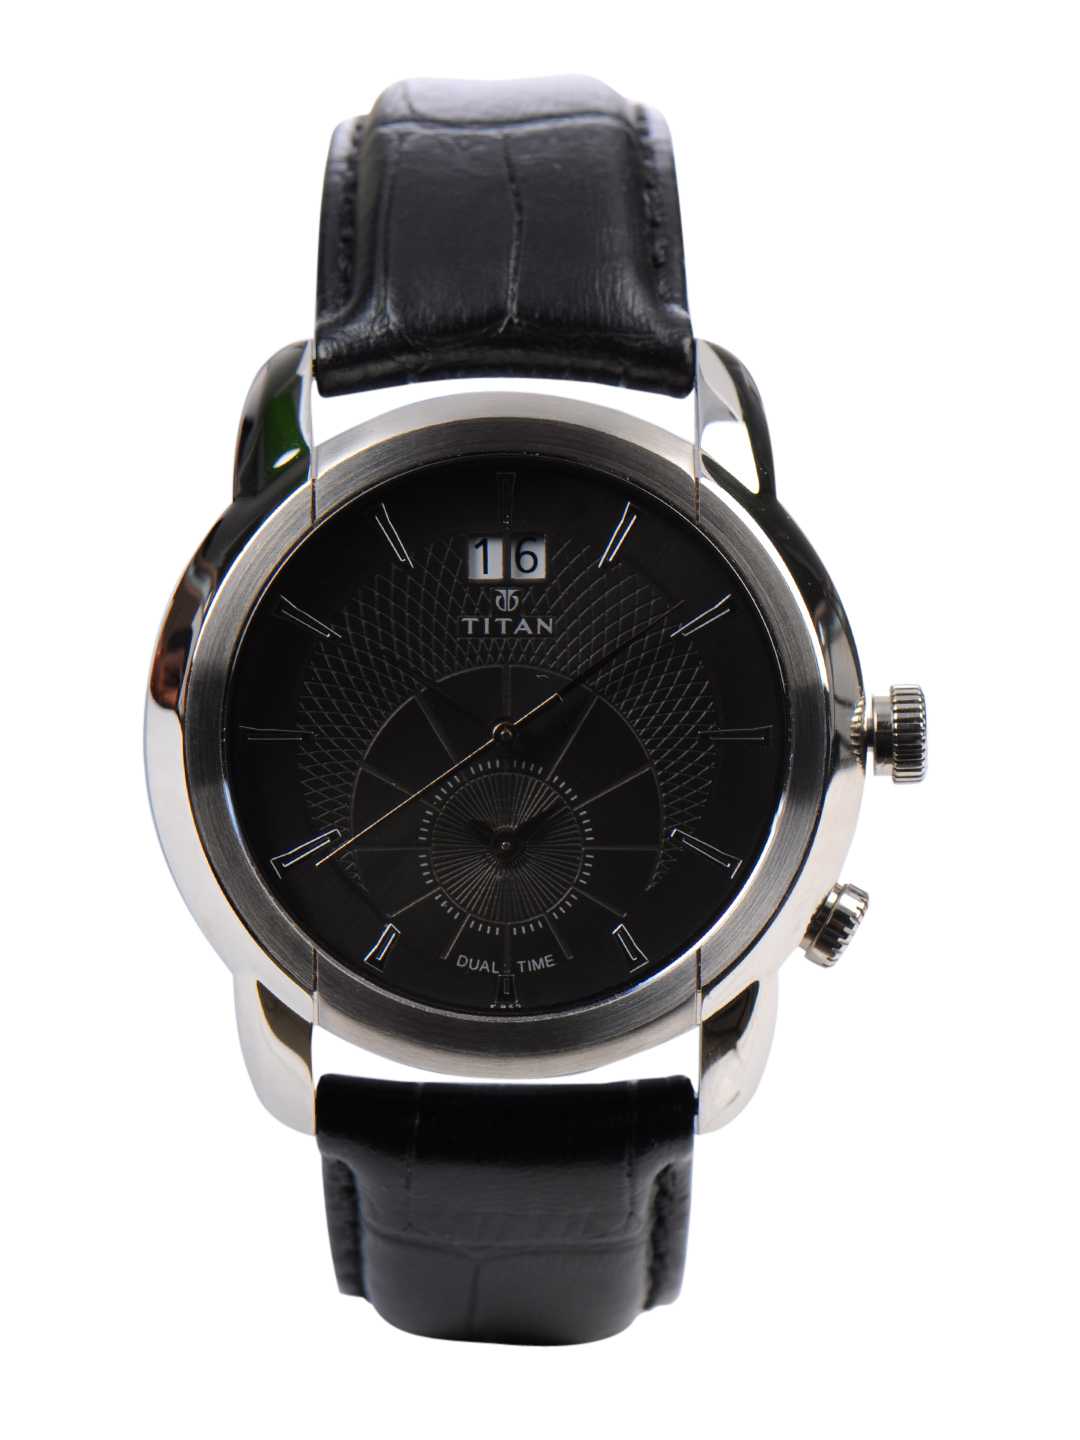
Titan Men Black Dial Watch
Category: Accessories / Watches / Watches
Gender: Men
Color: Black
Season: Winter 2016
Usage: Casual